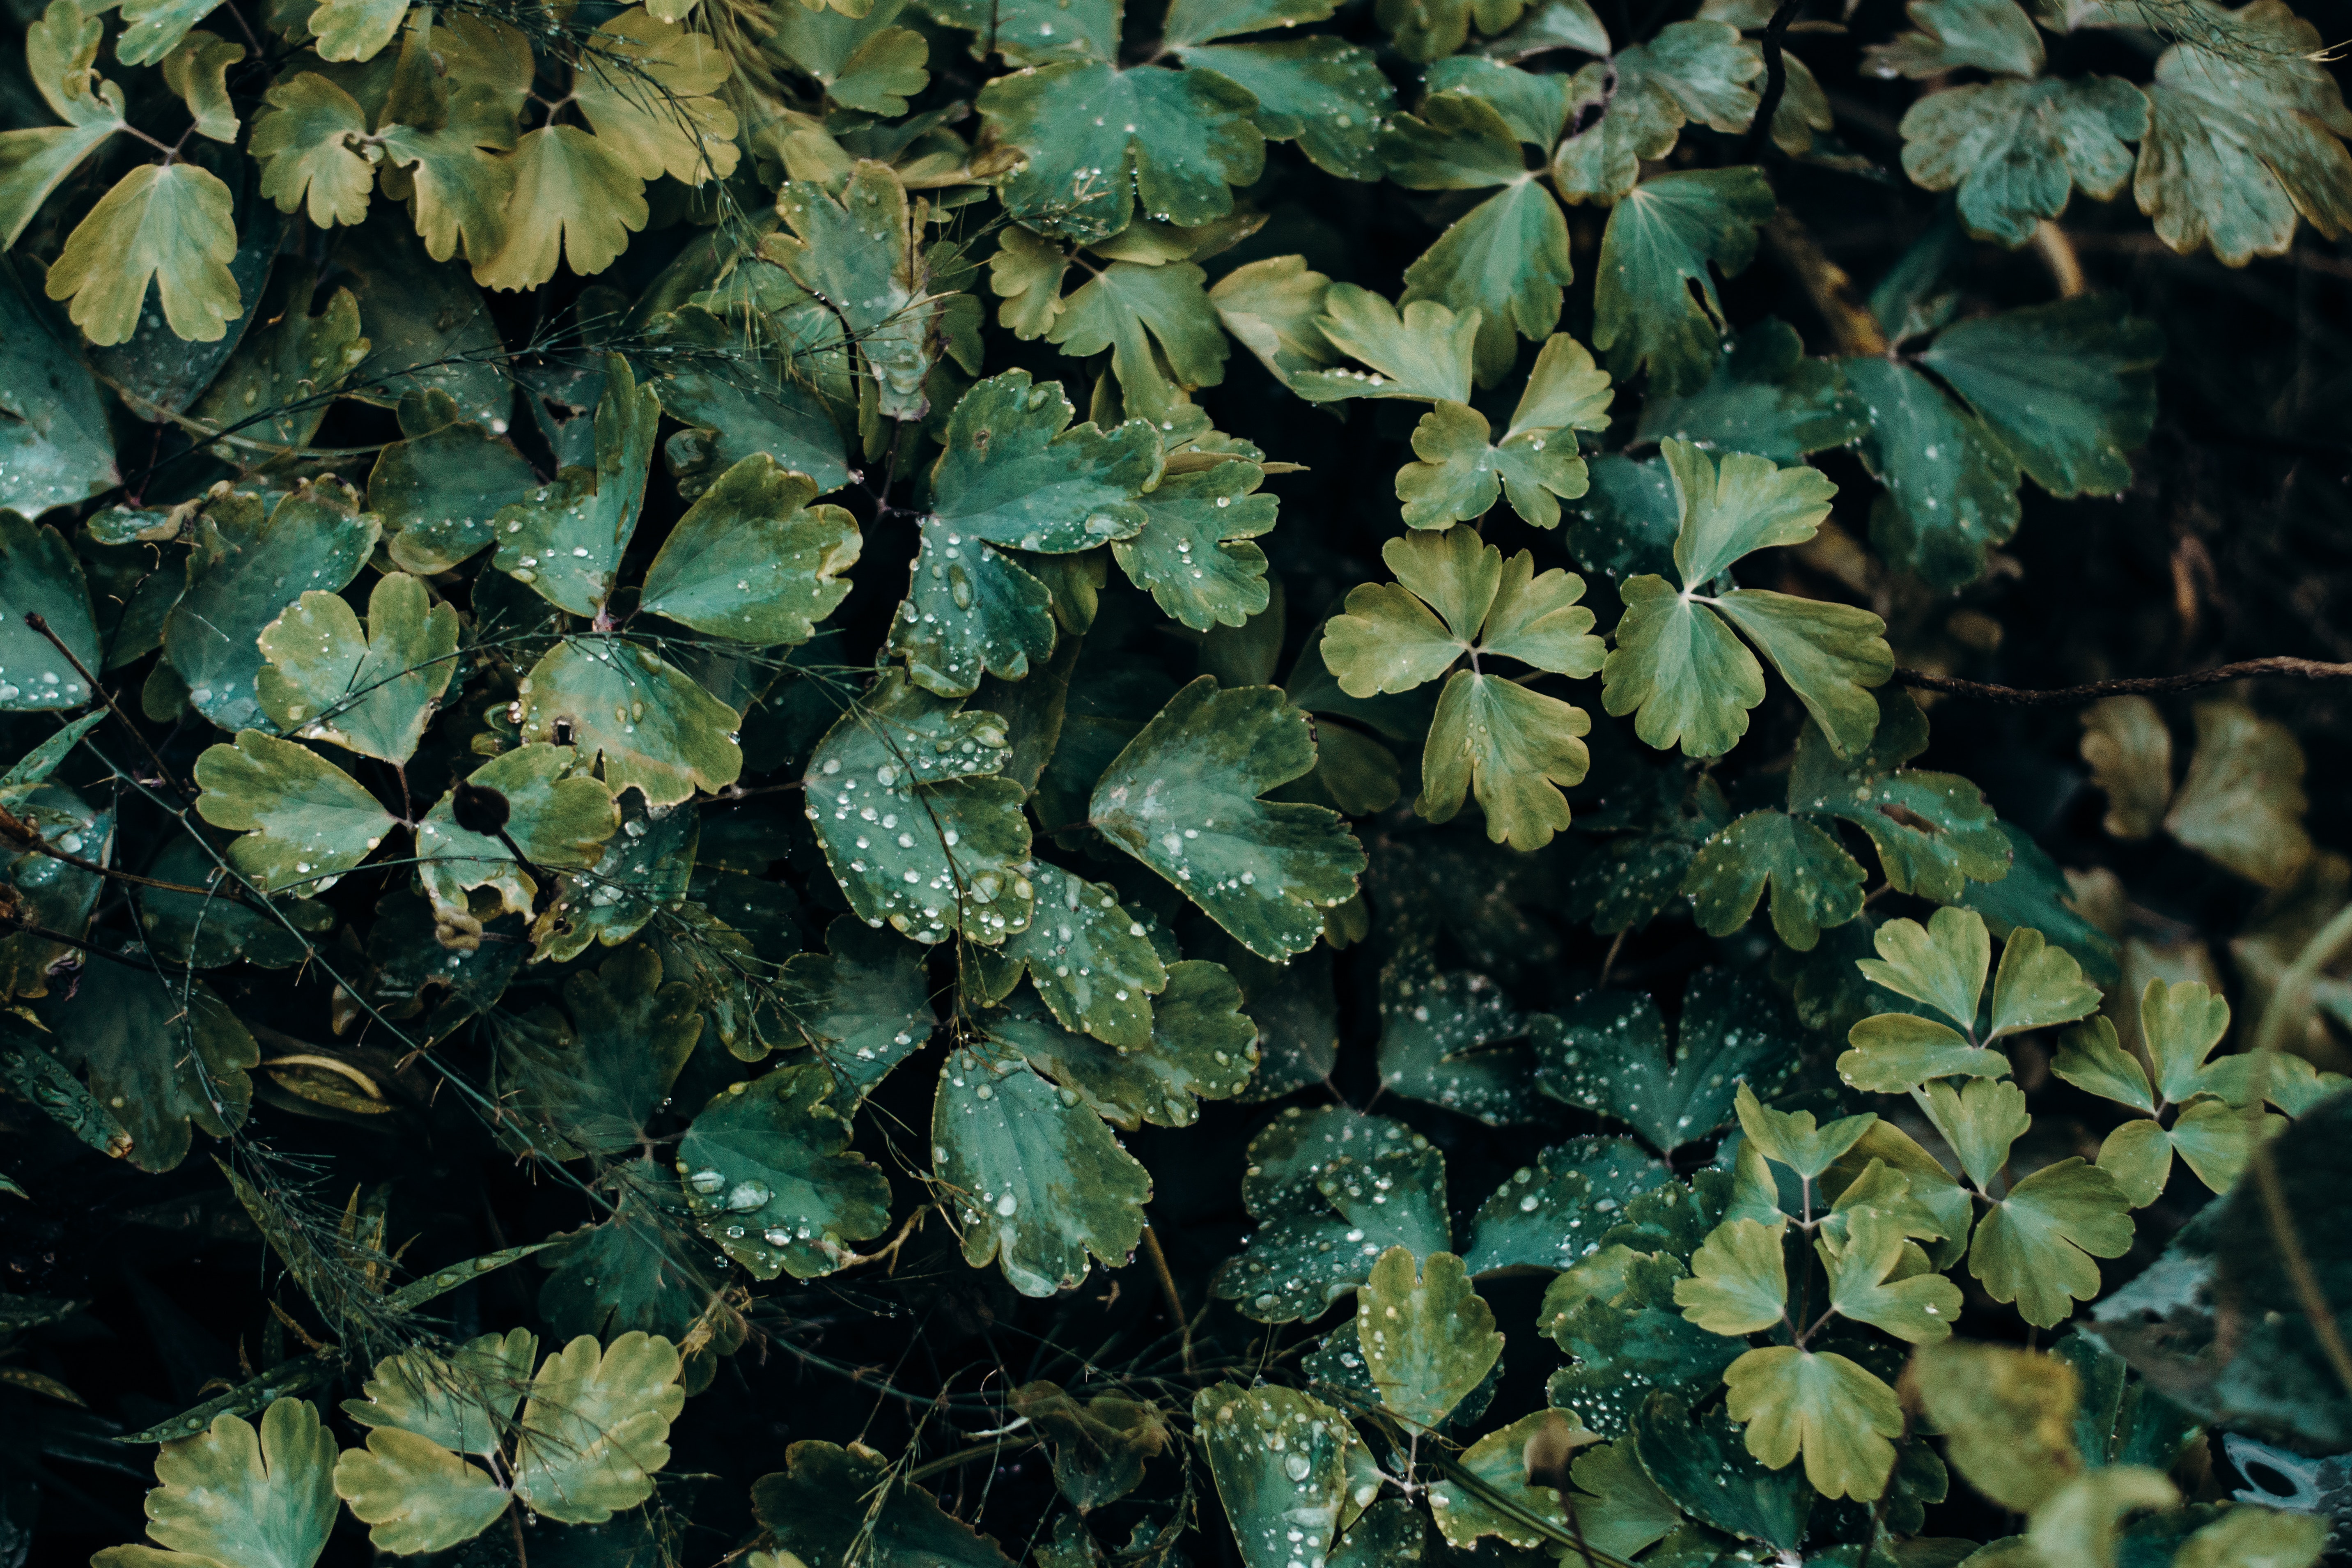
leaf, flower, plant, groundcover, ivy, flowering plant, annual plant, herb, ivy family